André Lurton

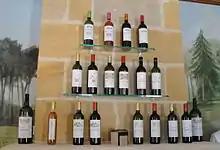
The range of wines produced by André Lurton.

Vignobles André Lurton, the André Lurton group of Bordeaux wine estates, covers a total of , of which in Pessac-Légonan, and their combined annual production is 4 million bottles. In 2012, Credit Agricole Grands Crus, the vineyard-owning subsidiary of the Credit Agricole bank, bought 18% of Vignobles André Lurton, with the other 82% remaining with André Lurton and his children.